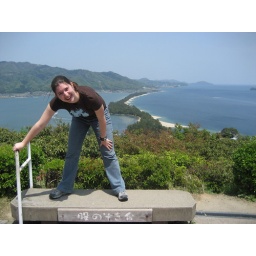
Getting ready to look for the &amp;quot;bridge in heaven,&amp;quot; or see the sand bar upside down